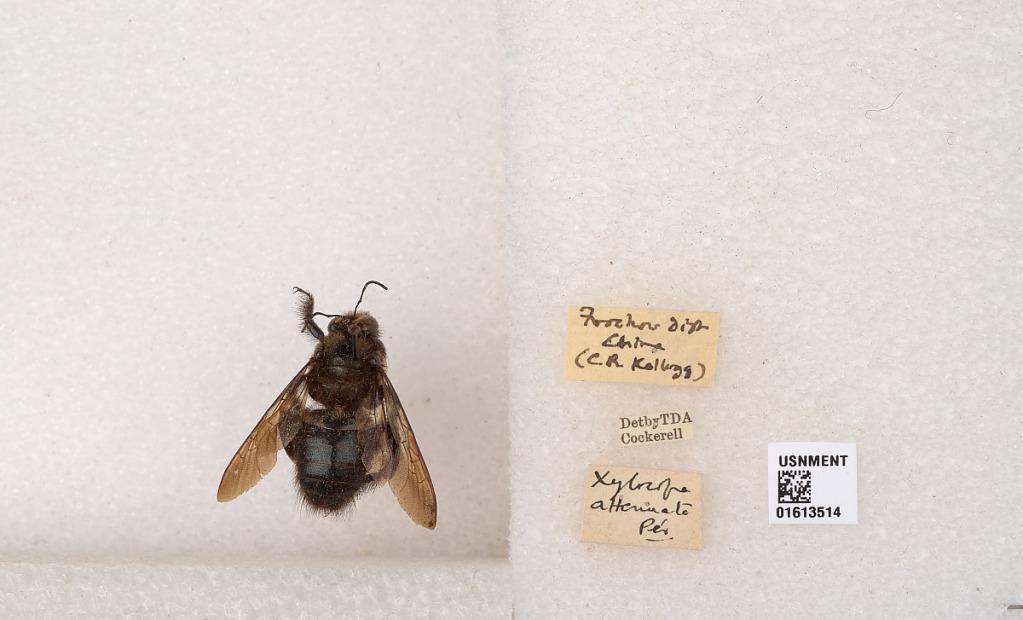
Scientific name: Xylocopa (Biluna) tranquebarorum tranquebarorum (Swederus)
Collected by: C. Kellogg
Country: China
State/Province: Fujian
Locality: Foochow
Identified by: Cockerell, T. D. A.